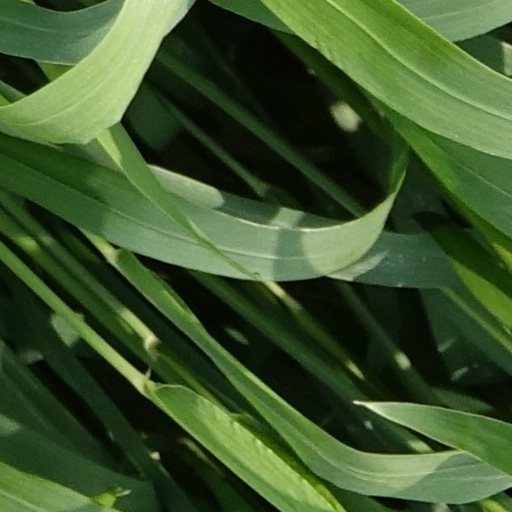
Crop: wheat